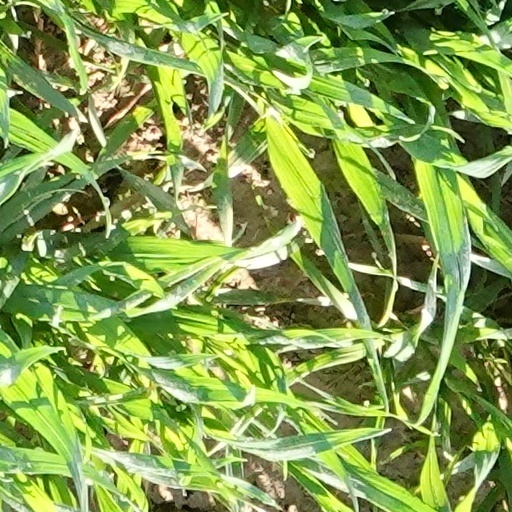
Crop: wheat